Vallata dello Stilaro

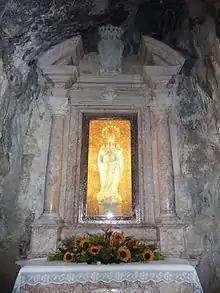
Madonna della Stella at Eremo di Monte Stella

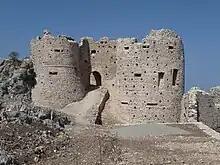
Norman castle at Stilo

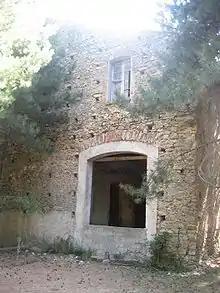
Blast furnace at Ferdinandea's Foundry at Stilo

The first evidence of settlements in the valley come from the ancient Greeks between the 8th and 7th centuries BC where along the coast, near the Assi river, the established the little colony of Caulonia, estimated to have included 10,000 people.